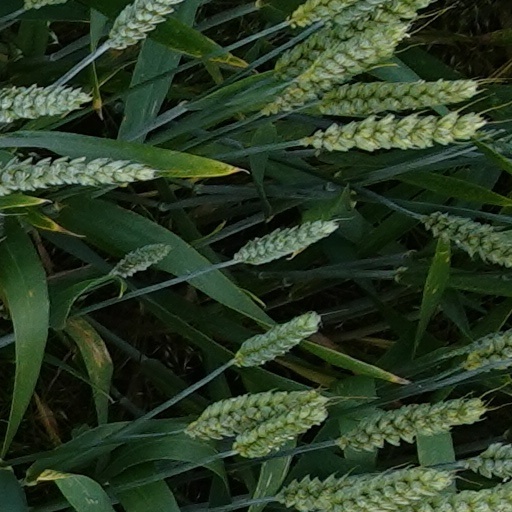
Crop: wheat